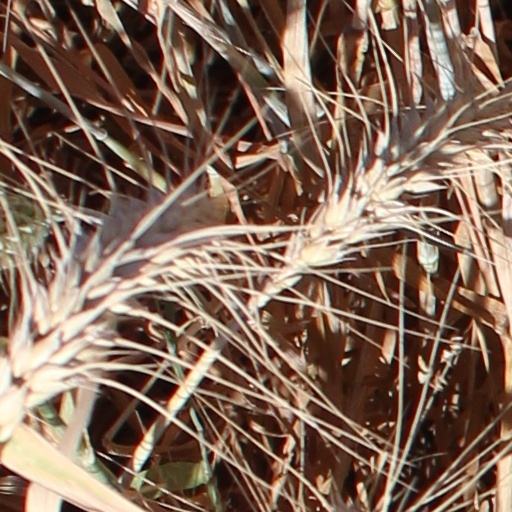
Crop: wheat